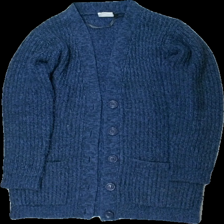
View: front
Type: Cardigan
Category: Ladies
Brand: Not in the list
Brand text on label: Guna
Colors: Blue
Material: 100% akryl
Pattern: Other
Cut: V-collar
Size: L
Season: All
Damage: nopprigt
Damage location: middle left
Damage 2: nopprigt
Damage 2 location: middle right
Damage 3: nopprigt
Damage 3 location: middle center
Price range: <50
Recommended usage: Export
Description: stickad cardigan med blåa knappar